Kansas Speedway

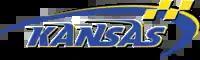
The old Kansas Speedway logo, used from the track's opening until 2024.

Although construction had started several months earlier in September, the project was delayed to the point where chances of an opening date in 2000 were "very small" according to ISC's Grant Lynch. In addition, in sentiments shared by Las Vegas Motor Speedway's Jeff Motley and Texas Motor Speedway's Eddie Gossage, the probability of getting a NASCAR Winston Cup Series race weekend for Kansas International Speedway became increasingly smaller with new dates given out in 1997 and 1998. However, by the end of February, NASCAR's Mike Helton indicated hopes of hosting a race at Kansas; a month later, NASCAR president Bill France Jr. "virtually guaranteed" a race weekend, planning for a race weekend in 2001. Two months later, the Indy Racing League (IRL) announced future races at the track for 2001. By July, although the project experienced further delays due to weather, the track started to sell tickets, with demand being so high that the project's leaders were considering to expand their initial capacity and amount of suites. Within the next two months, the track considered adding Automobile Racing Club of America (ARCA) races and selling naming rights in wake of Charlotte Motor Speedway doing the same earlier in the year. Officials later stated hope of opening the track for private testing in the fall of 2000.